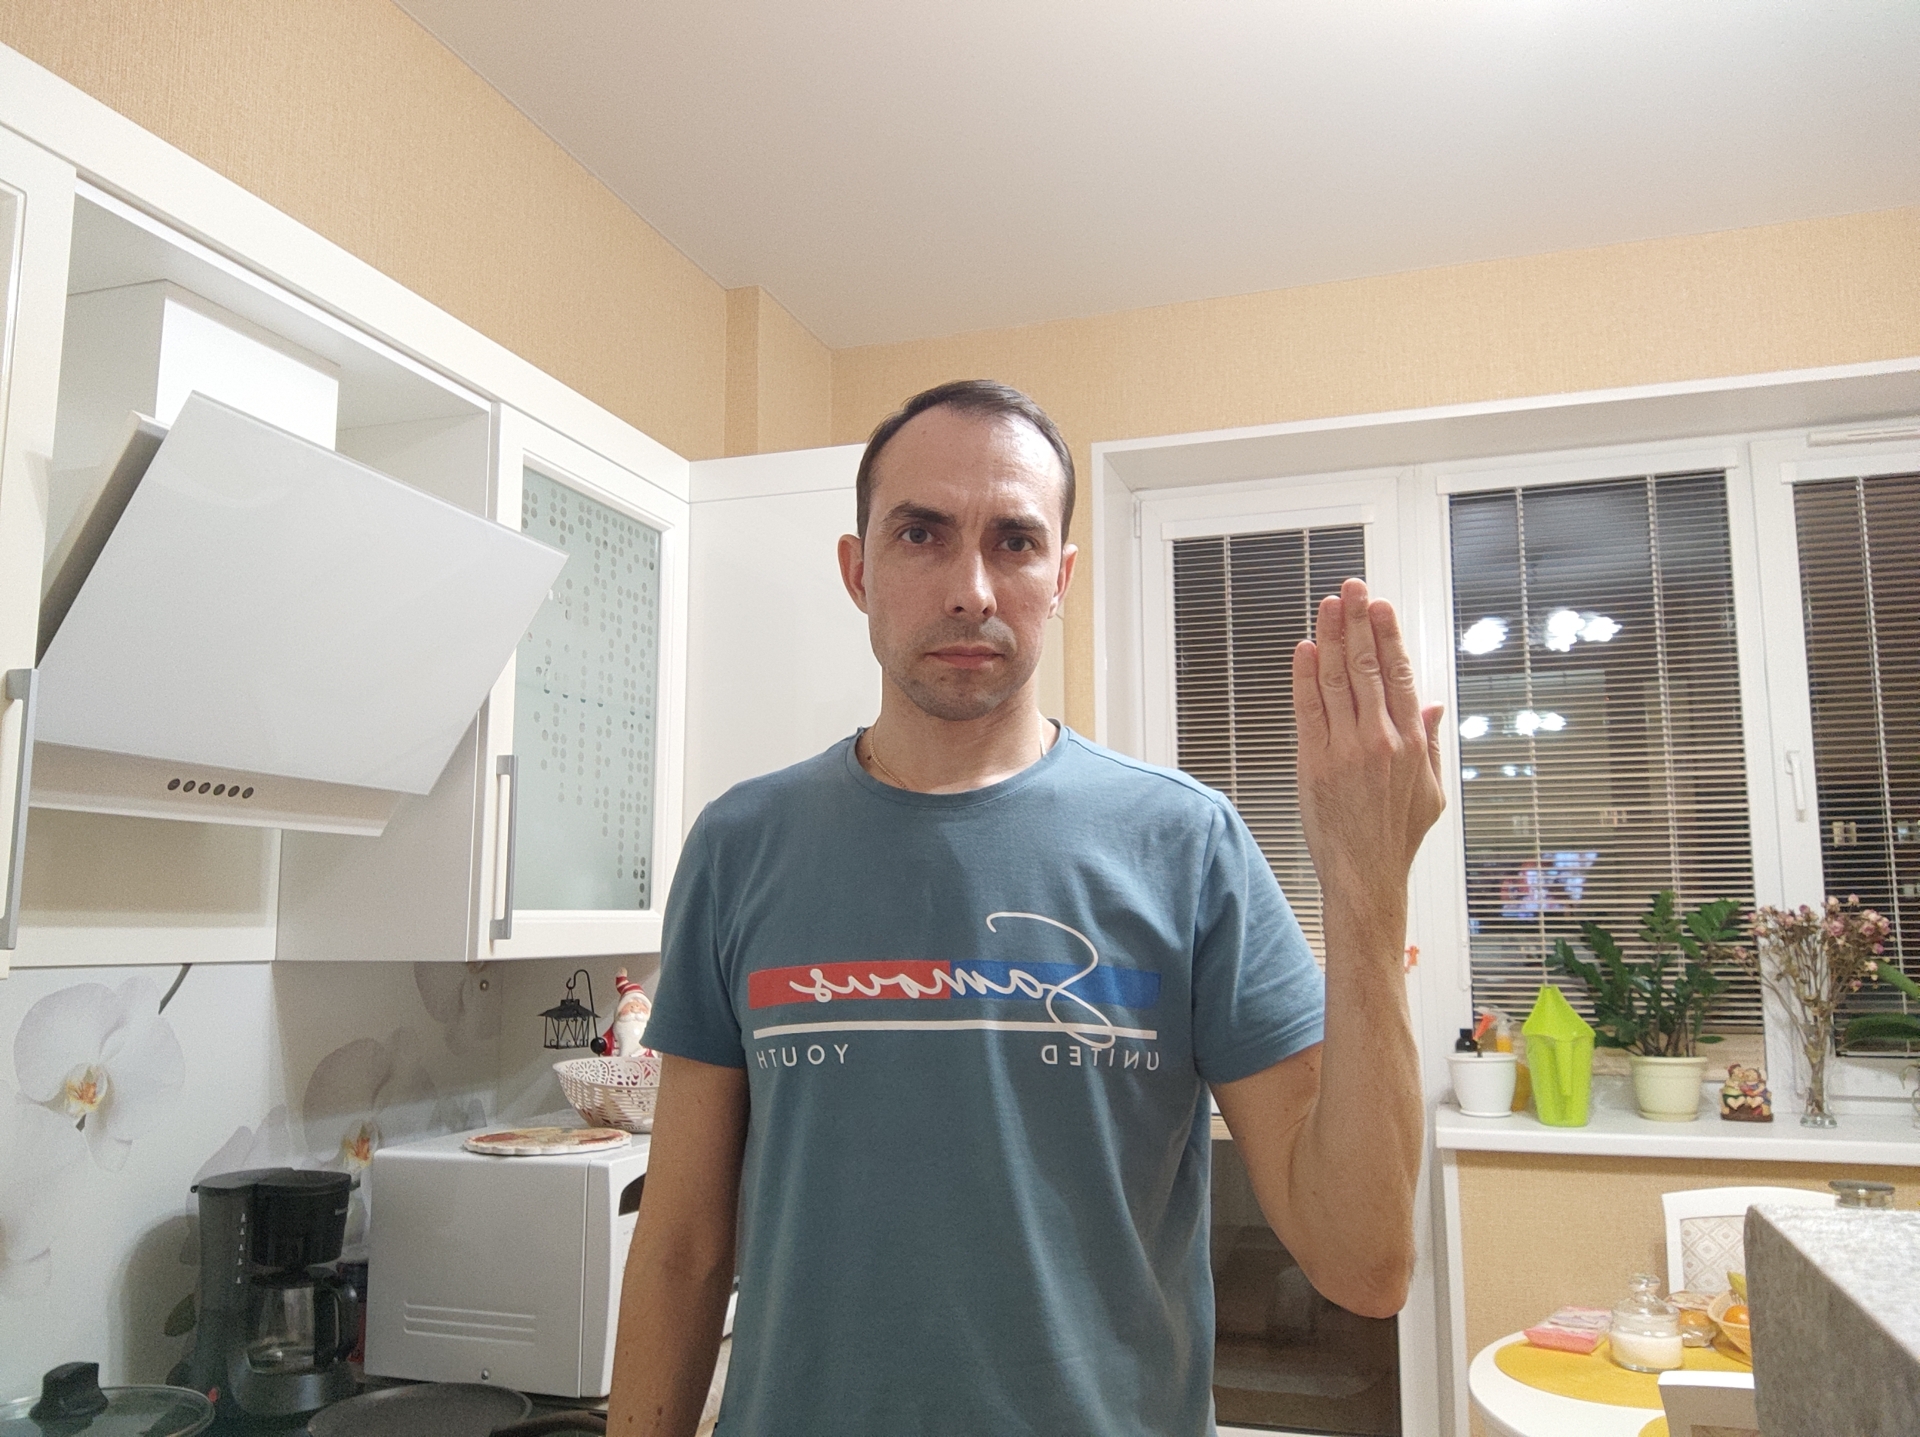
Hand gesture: stop_inverted